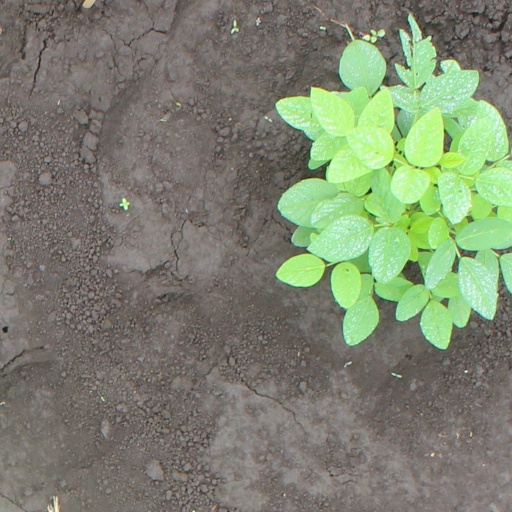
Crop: soybean